Rubella virus 3′ cis-acting element

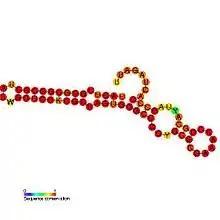
Predicted secondary structure and sequence conservation of Rubella_3

The Rubella virus 3′ cis-acting element RNA family represents a "cis"-acting element found at the 3′ UTR in the rubella virus. This family contains three conserved step loop structures. Calreticulin (CAL), which is known to bind calcium in most eukaryotic cells, is able to specifically bind to the first stem loop of this RNA. CAL binding is thought to be related to viral pathogenesis and in particular arthritis which occurs frequently in rubella infections in adults and is independent of viral viability. All stem loop structures are thought to be important for efficient viral replication and deletion of stem loop three is known to be lethal.